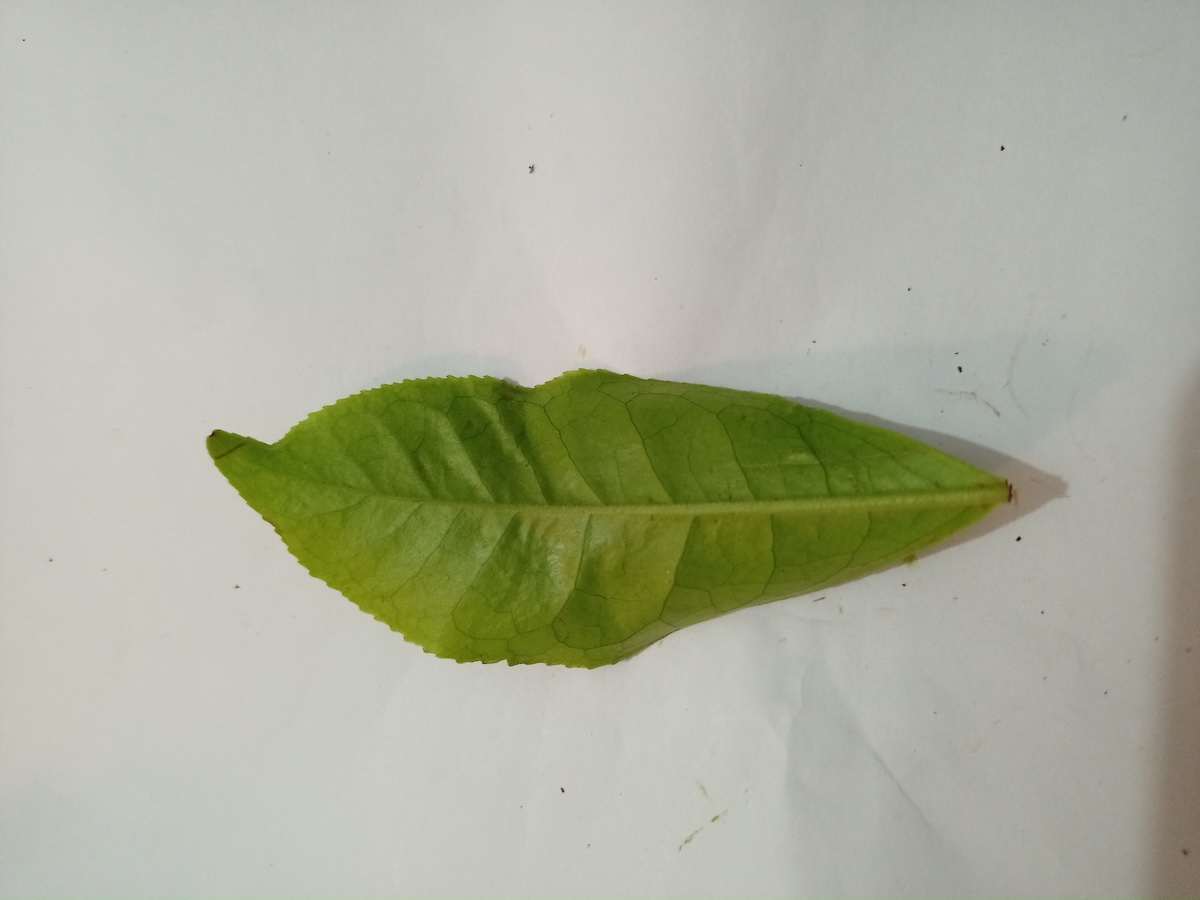
Label: Healthy leaf